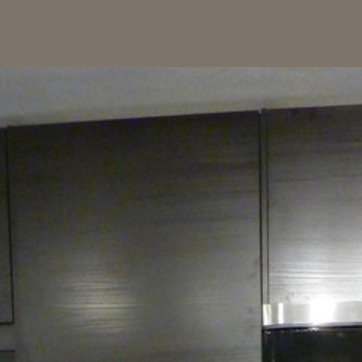
Material: wood